Sukhoi Su-33

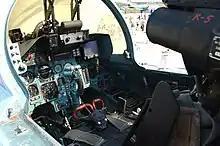
Cockpit of Sukhoi Su-33.

In 2010, Sukhoi developed an upgraded version of the Su-33; flight trials began in October 2010. This modernized Su-33 was to compete with a potential Chinese indigenous version of the original Su-33, the Shenyang J-15, and to encourage orders from the Russian Navy. Major upgrades to the aircraft included more powerful (132 kN, 29,800 lbf) AL-31-F-M1 engines and a larger weapons carriage; upgrades to the radar and weapons were not possible at the time due to funding constraints. According to military author Richard Fisher, it has been speculated that further modifications to a new production batch would include a phased-array radar, thrust